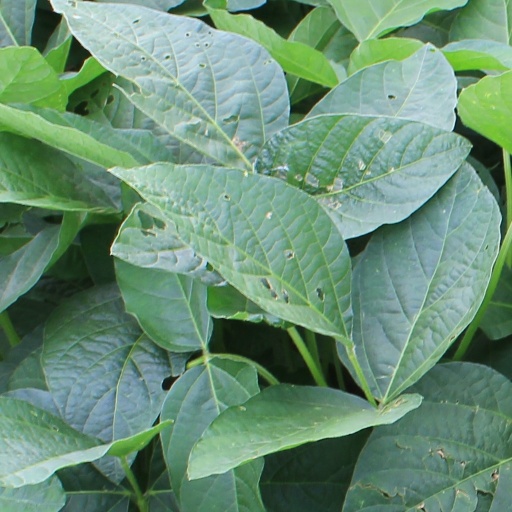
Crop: soybean